Chuck Hammer

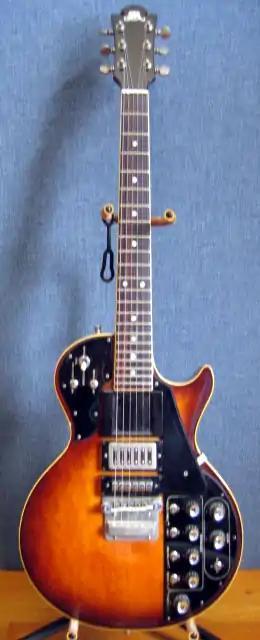
Roland GR 500 Guitar Synth Controller that Hammer used while recording with David Bowie and Lou Reed

Hammer's recorded work is broadly known as Guitarchitecture, a process and term which he developed in 1977. The underlying thought behind Guitarchitecture is to extend the sonic vocabulary of the guitar. Guitarchitecture involves widening the guitar's textural vocabulary by altering its temporal sustain characteristics and context. This approach often utilizes extended sustain, reshaped timbres, discreet vibrato techniques, textural event layering, and simply breaking down a chord to its basic elements and recording each element separately (as a modified guitar orchestra). The term Guitarchitecture applies to both Hammer's soundtracks in the digital film medium, and his recorded guitar work.